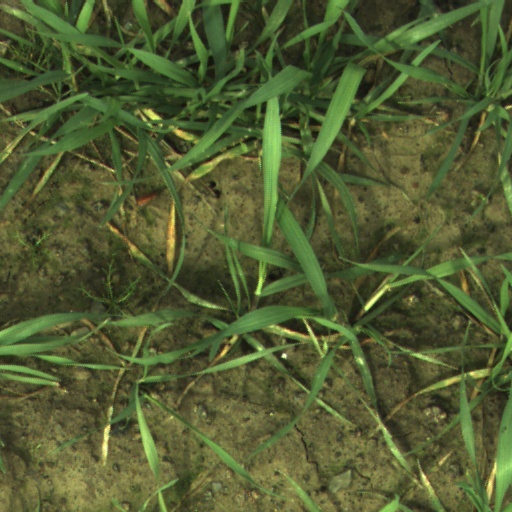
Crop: wheat